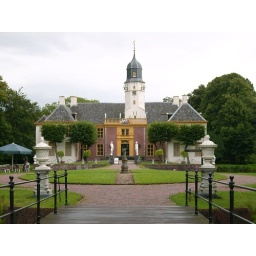
Could be the house that I would live in when I'm old 'n gray 'n bald.